2015 CampingWorld.com 500

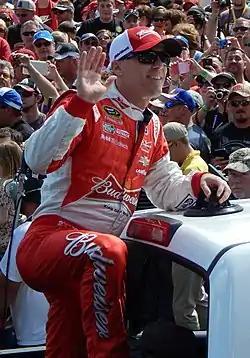
Kevin Harvick, seen here at the 2015 Daytona 500, scored his 15th career pole at Phoenix International Raceway.

Phoenix International Raceway, also known as PIR, is a one-mile, low-banked tri-oval race track located in Avondale, Arizona. The motorsport track opened in 1964 and currently hosts two NASCAR race weekends annually. PIR has also hosted the IndyCar Series, CART, USAC and the Rolex Sports Car Series. The raceway is currently owned and operated by International Speedway Corporation.